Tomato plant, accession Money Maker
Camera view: horizontal (90 deg, fisheye); turntable rotation: 330 degrees
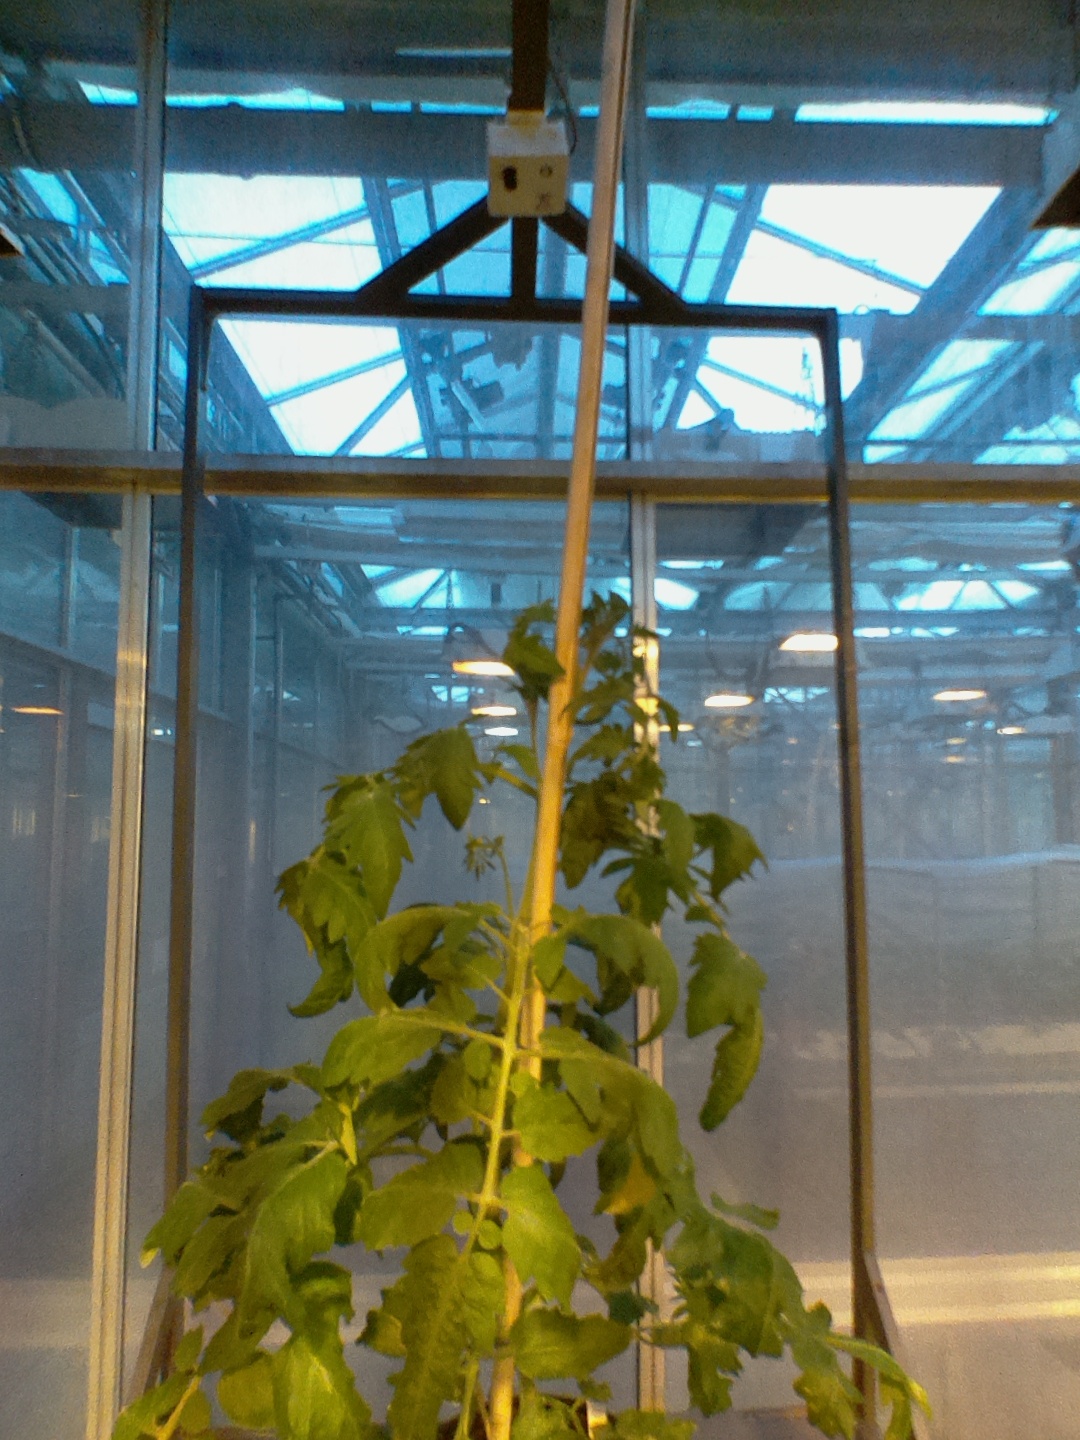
BBCH growth stage 60: First flowers open